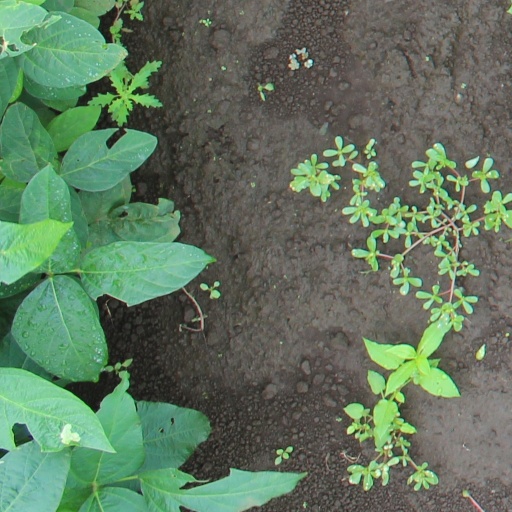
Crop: soybean